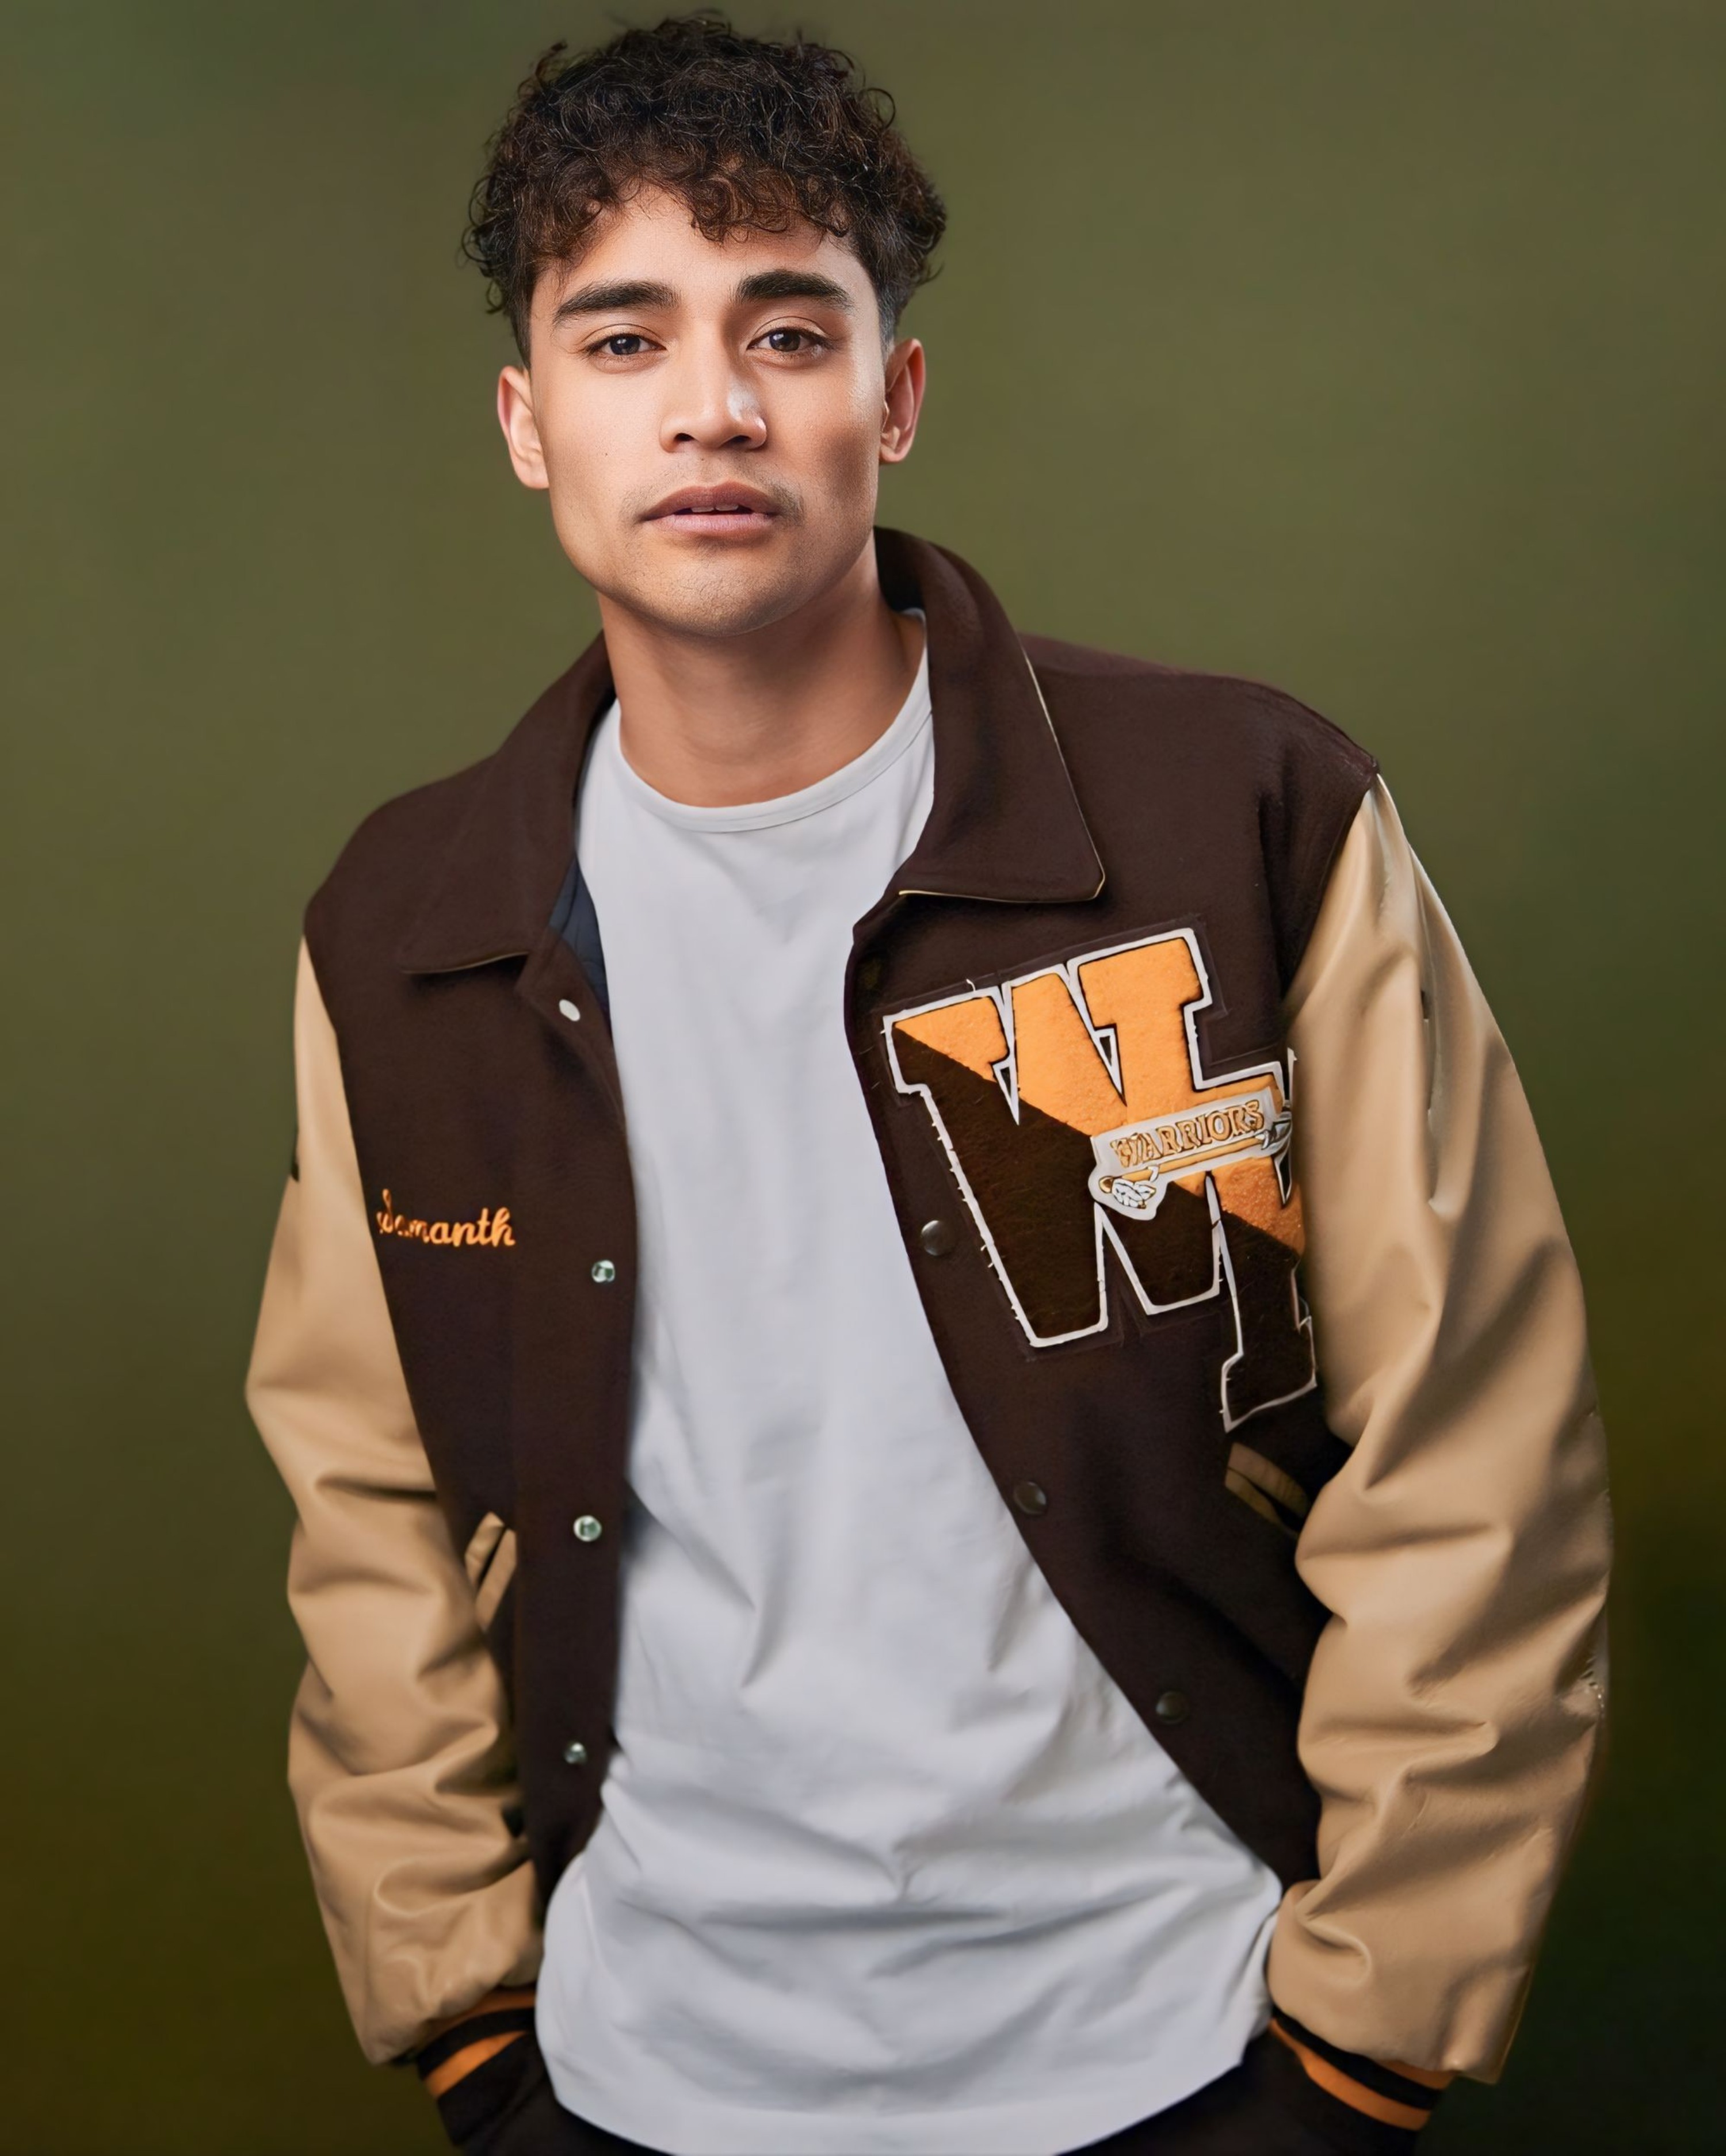
man, posing, smile, forehead, hair, outerwear, dress shirt, human body, neck, flash photography, jersey, sleeve, gesture, collar, sportswear, cool, t shirt, blazer, black hair, elbow, fashion design, formal wear, button, uniform, denim, chest, facial hair, hoodie, top, portrait photography, fur, hood, white collar worker, sitting, pocket, photo shoot, fashion model, zipper